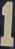
Number: 1